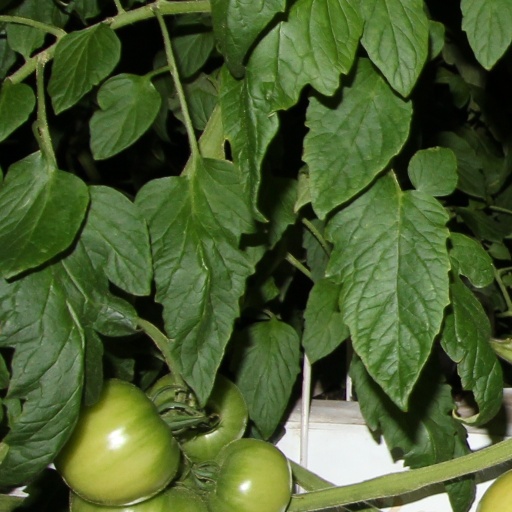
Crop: tomato